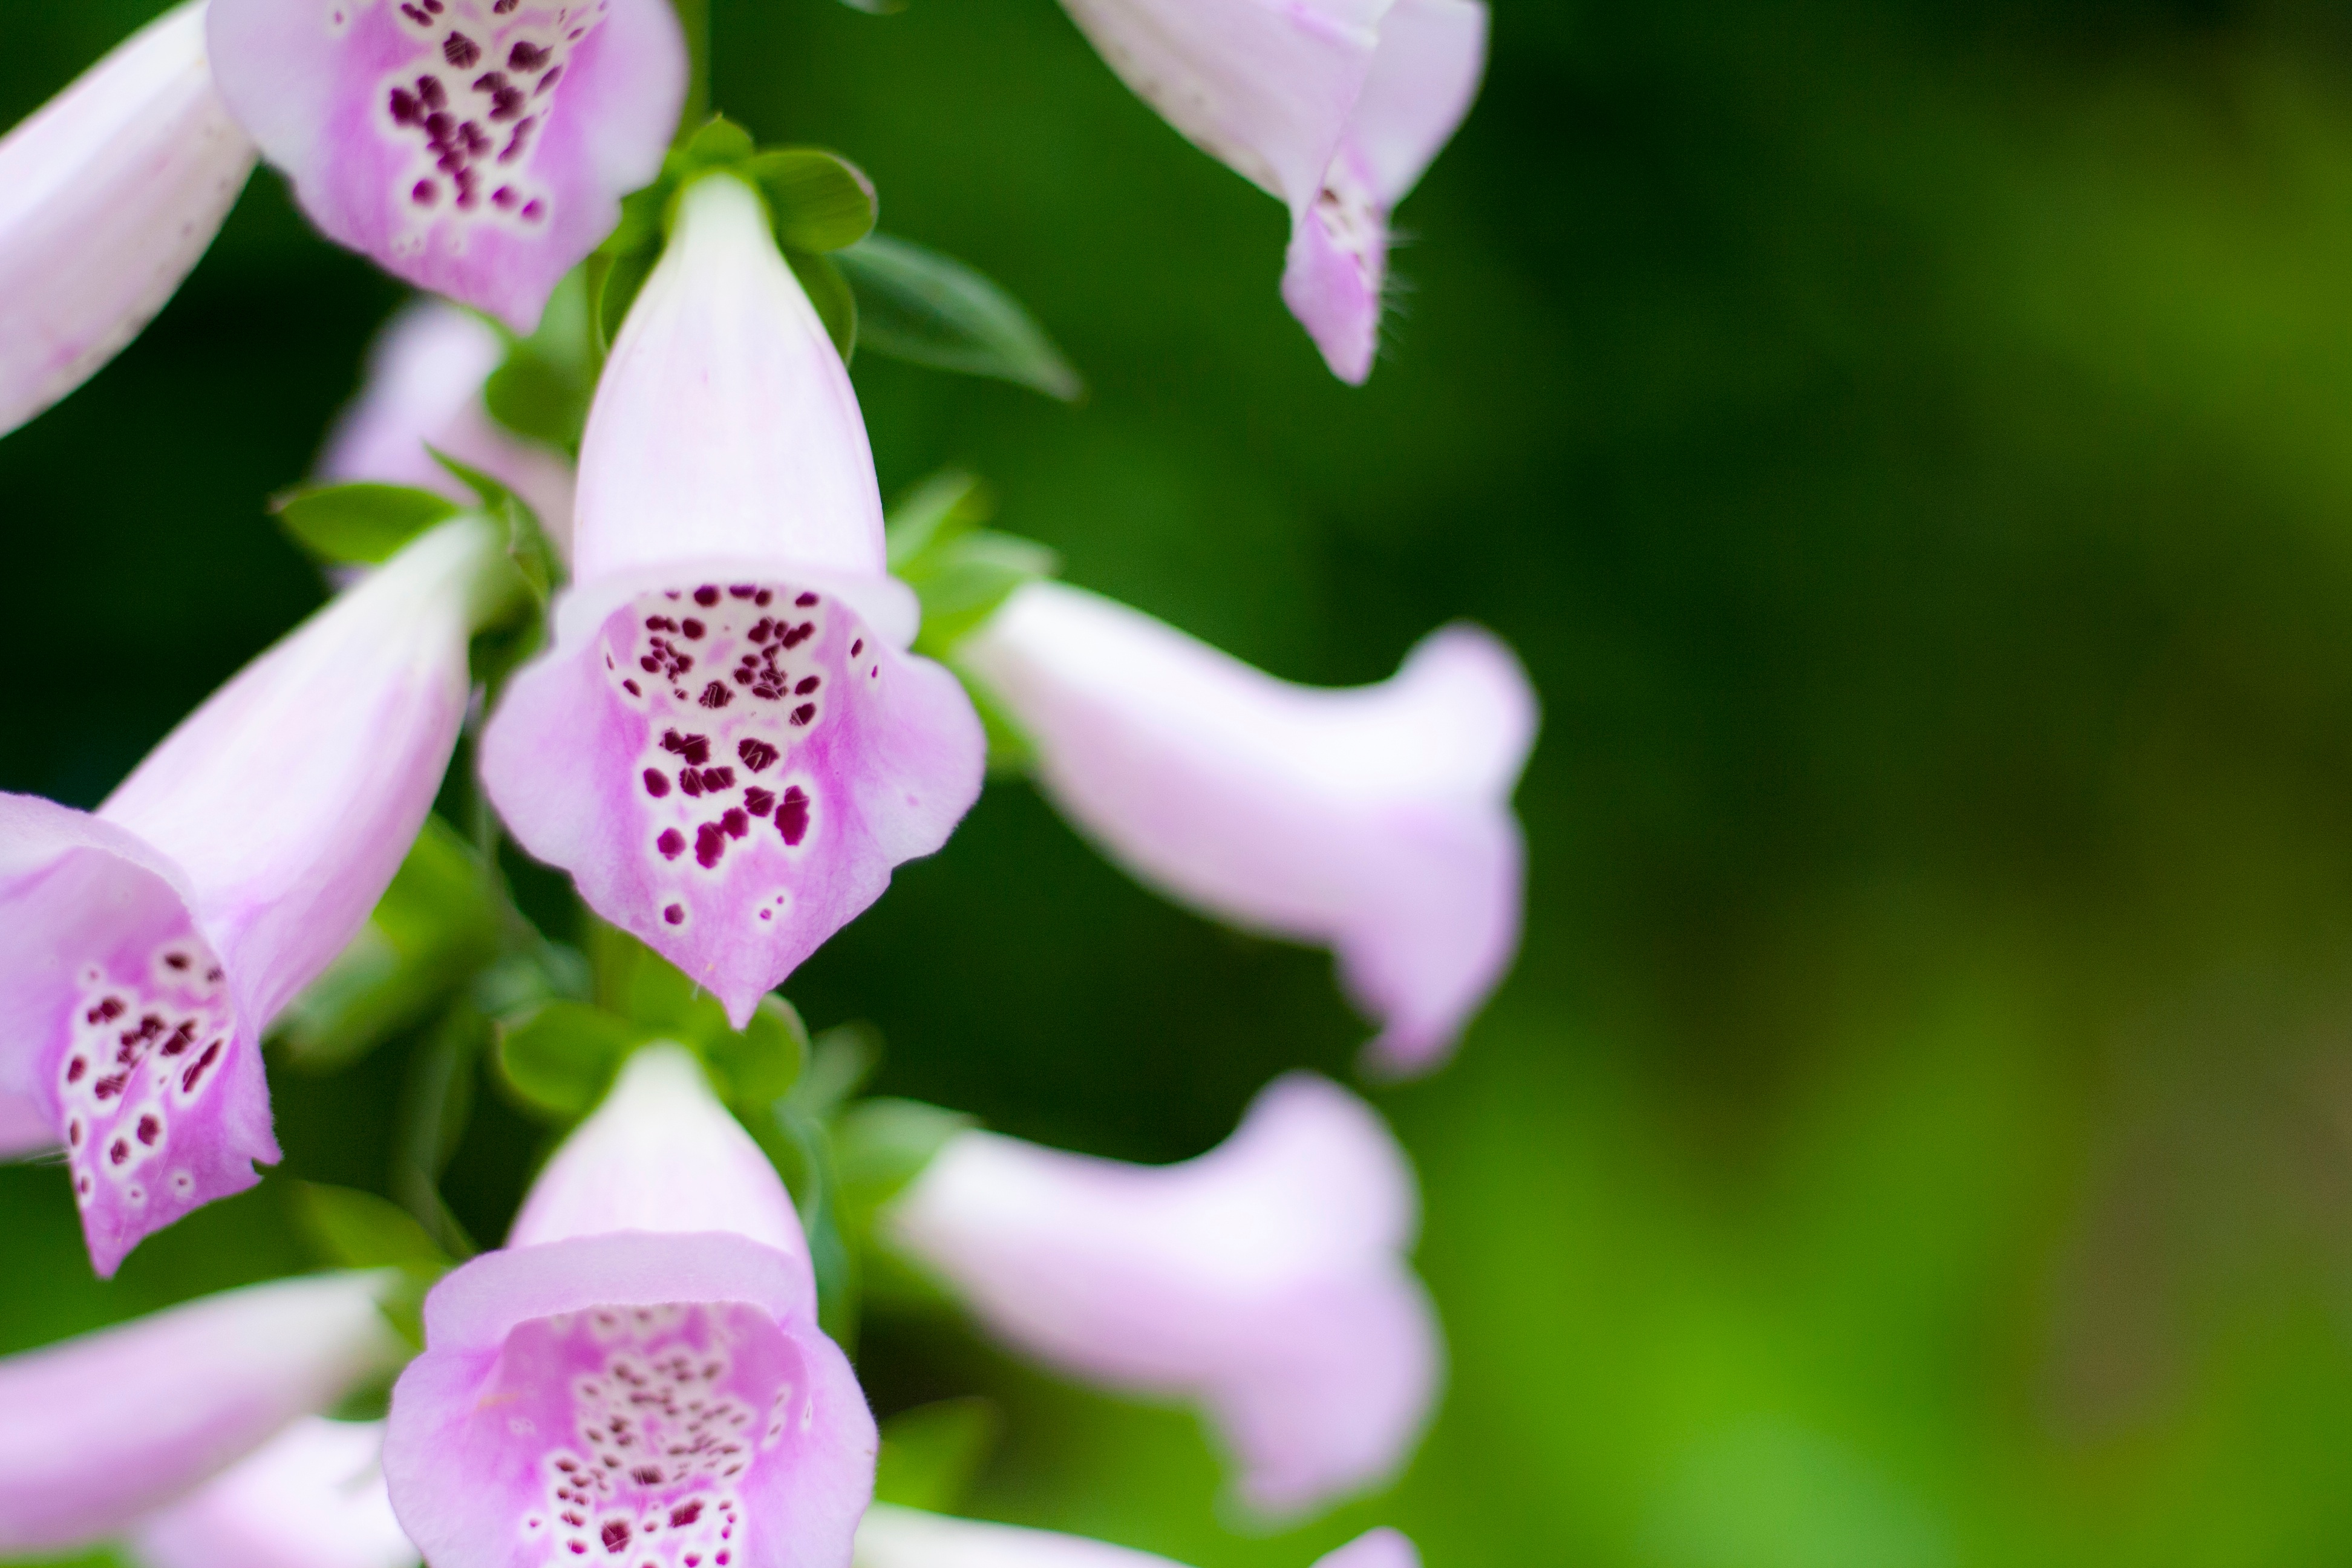
blossom, plant, photography, flower, petal, botany, flora, wildflower, close up, macro photography, flowering plant, land plant